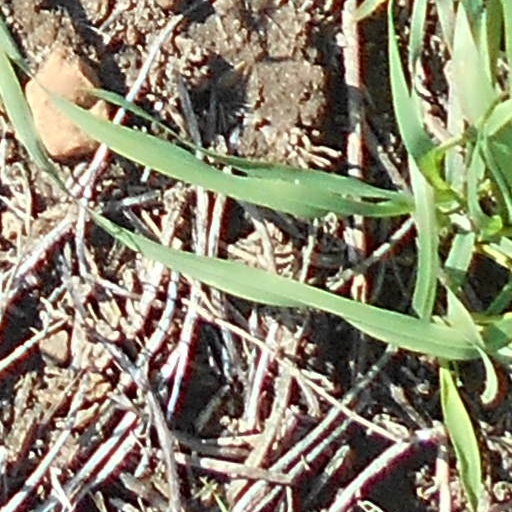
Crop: wheat